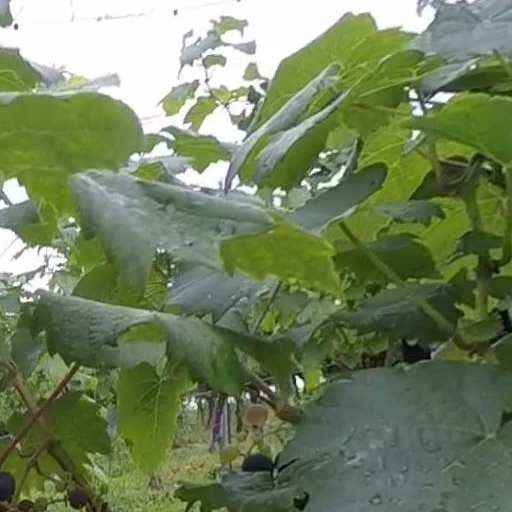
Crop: grape